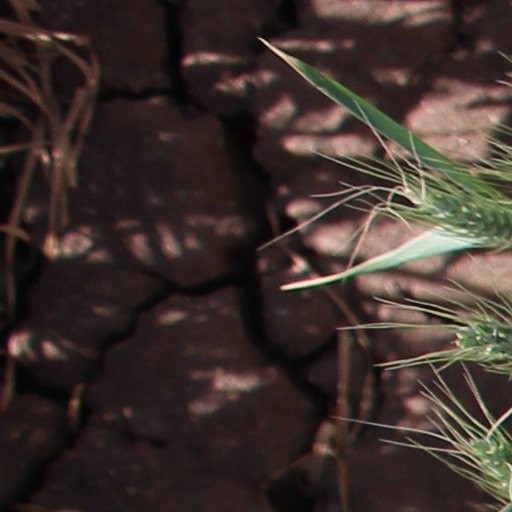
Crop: wheat